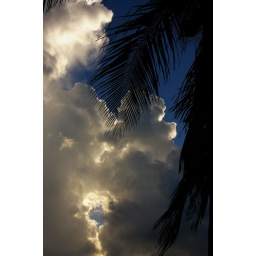
Palm fronds under white clouds and blue sky at Haulover State Park, Florida